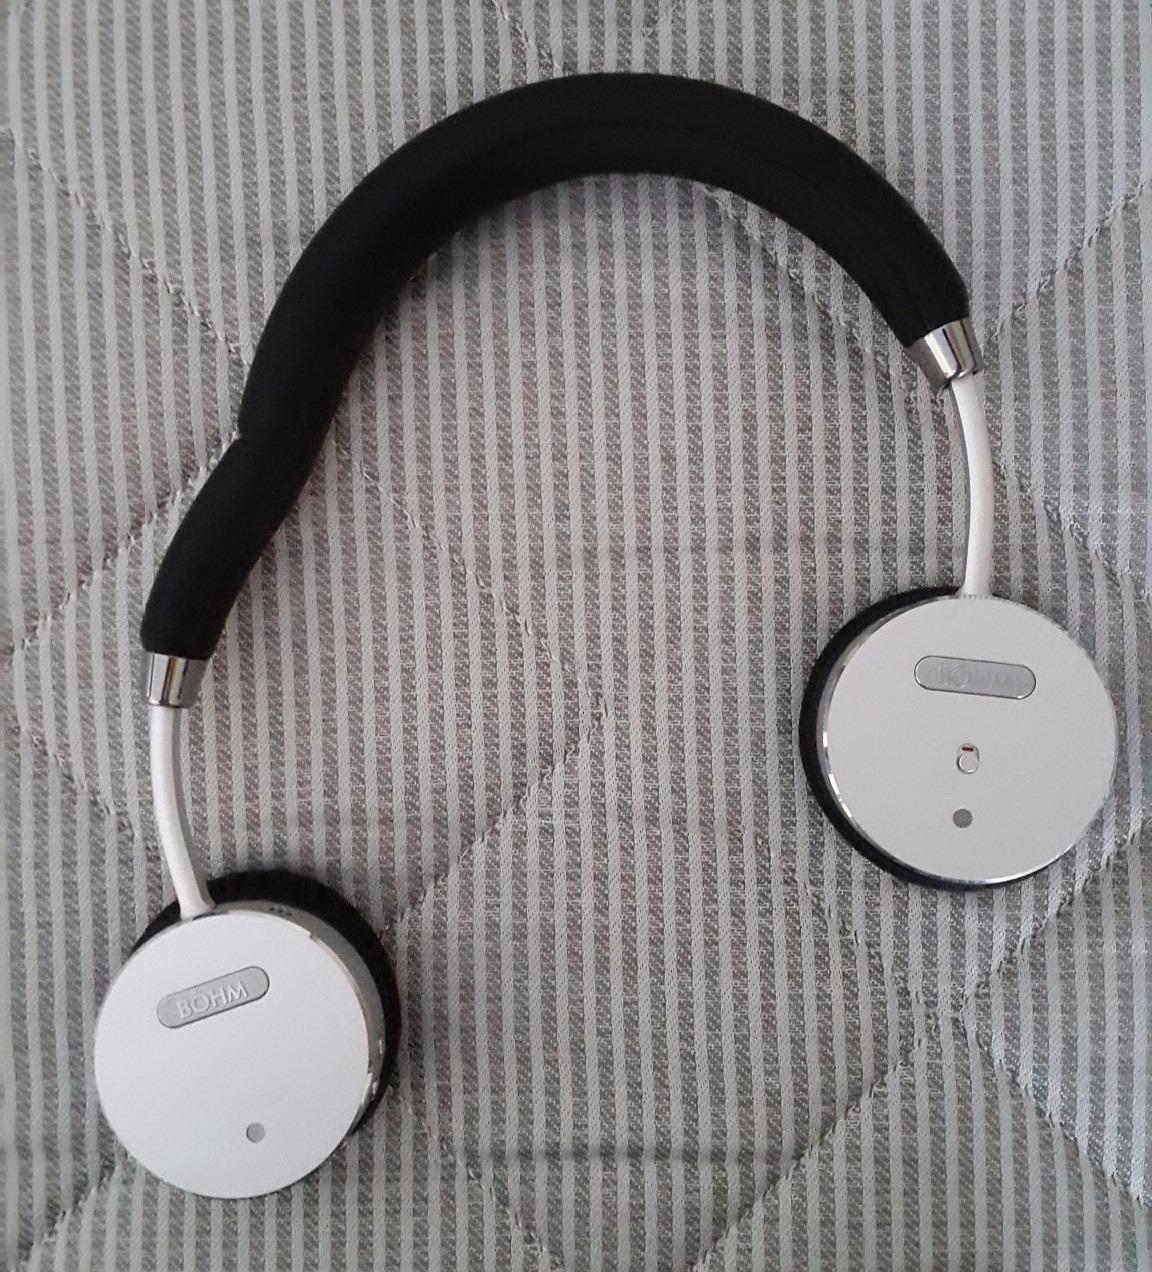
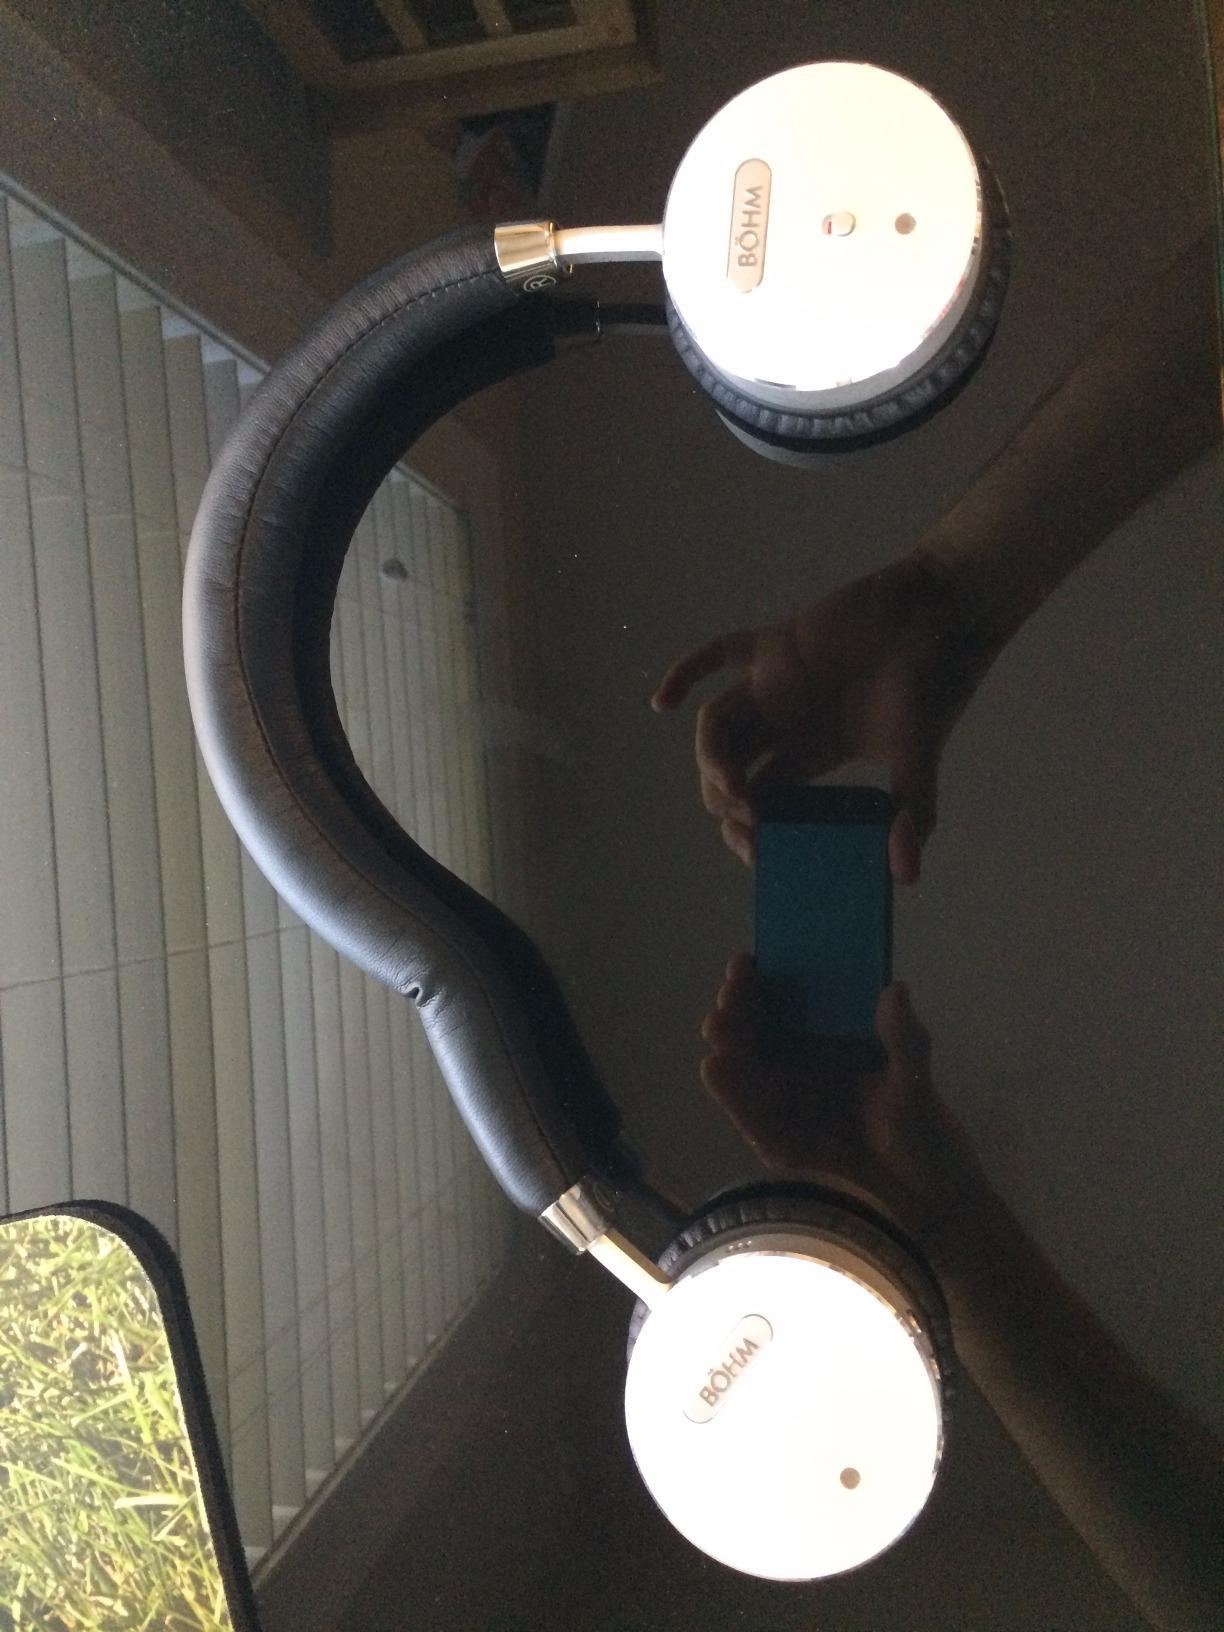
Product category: headphones
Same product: yes